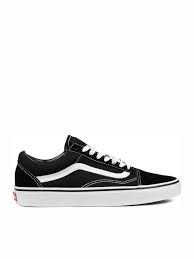
Label: Sneaker